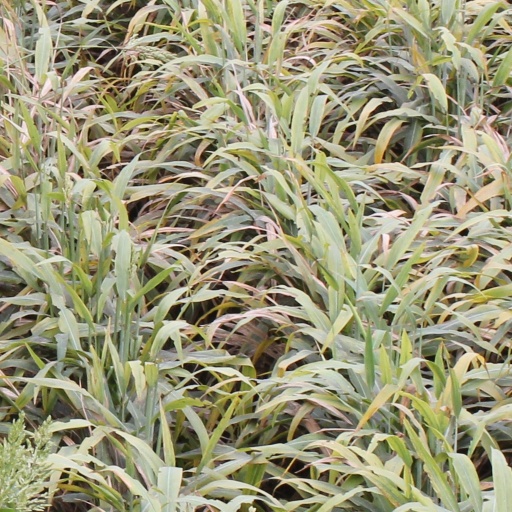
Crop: sorghum